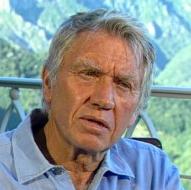
Age: 75